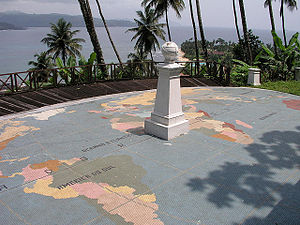
São Tomé og Príncipe / Geografi
Ækvator går over den lille ø Rolas syd for São Tomé.
São Tomé og Príncipe, officielt den Demokratiske Republik São Tomé og Príncipe, er en østat i Atlanterhavet ud for Gabon. Østaten var portugisisk koloni fra 1522-1975.